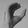
ASL letter: C